J. Keighley Snowden

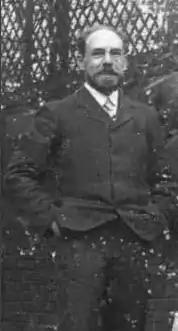
James Keighley Snowden

James Keighley Snowden (23 June 1860 – 17 January 1947) was the author of about fourteen volumes of fiction from 1893 to 1937 in addition to several works of non-fiction. Writing also as Keighley Snowden, today his writings are largely forgotten.